Tokyo National Research Institute for Cultural Properties

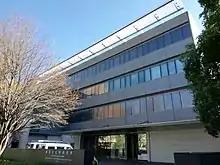

The , commonly known as Tobunken, is an institute dedicated to the preservation and utilization of cultural properties. It is one of the two institutes in Japan that comprise the National Institutes for Cultural Heritage, an independent administrative institution created in 2001.